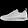
Label: Sneaker